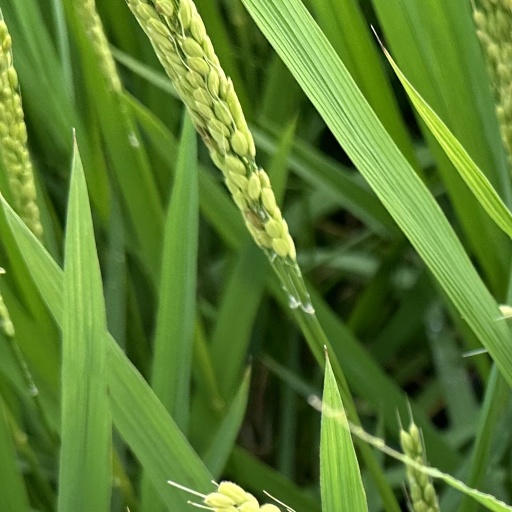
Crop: rice